Heinkel HD 38

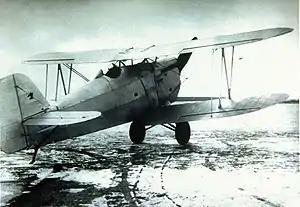
Heinkel HD 38

The Heinkel HD 38 was a fighter aircraft developed in Germany in the late 1920s. It was a compact, single-bay biplane with staggered wings of unequal span, braced with N-type interplane struts, a refined version of the HD 37 that had been evaluated and rejected by the "Reichswehr" for use at the secret training facility at Lipetsk. The HD 38 was designed in the hope of capturing a different niche - that of a seaplane fighter, and was designed with a twin pontoon undercarriage that could be quickly removed and replaced with wheels. It was accepted in this role, but did not serve in it for long before being relegated to general training duties. Even then, it was not long before Germany abandoned the Lipetsk base to the Soviet Union.